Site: brandenburg
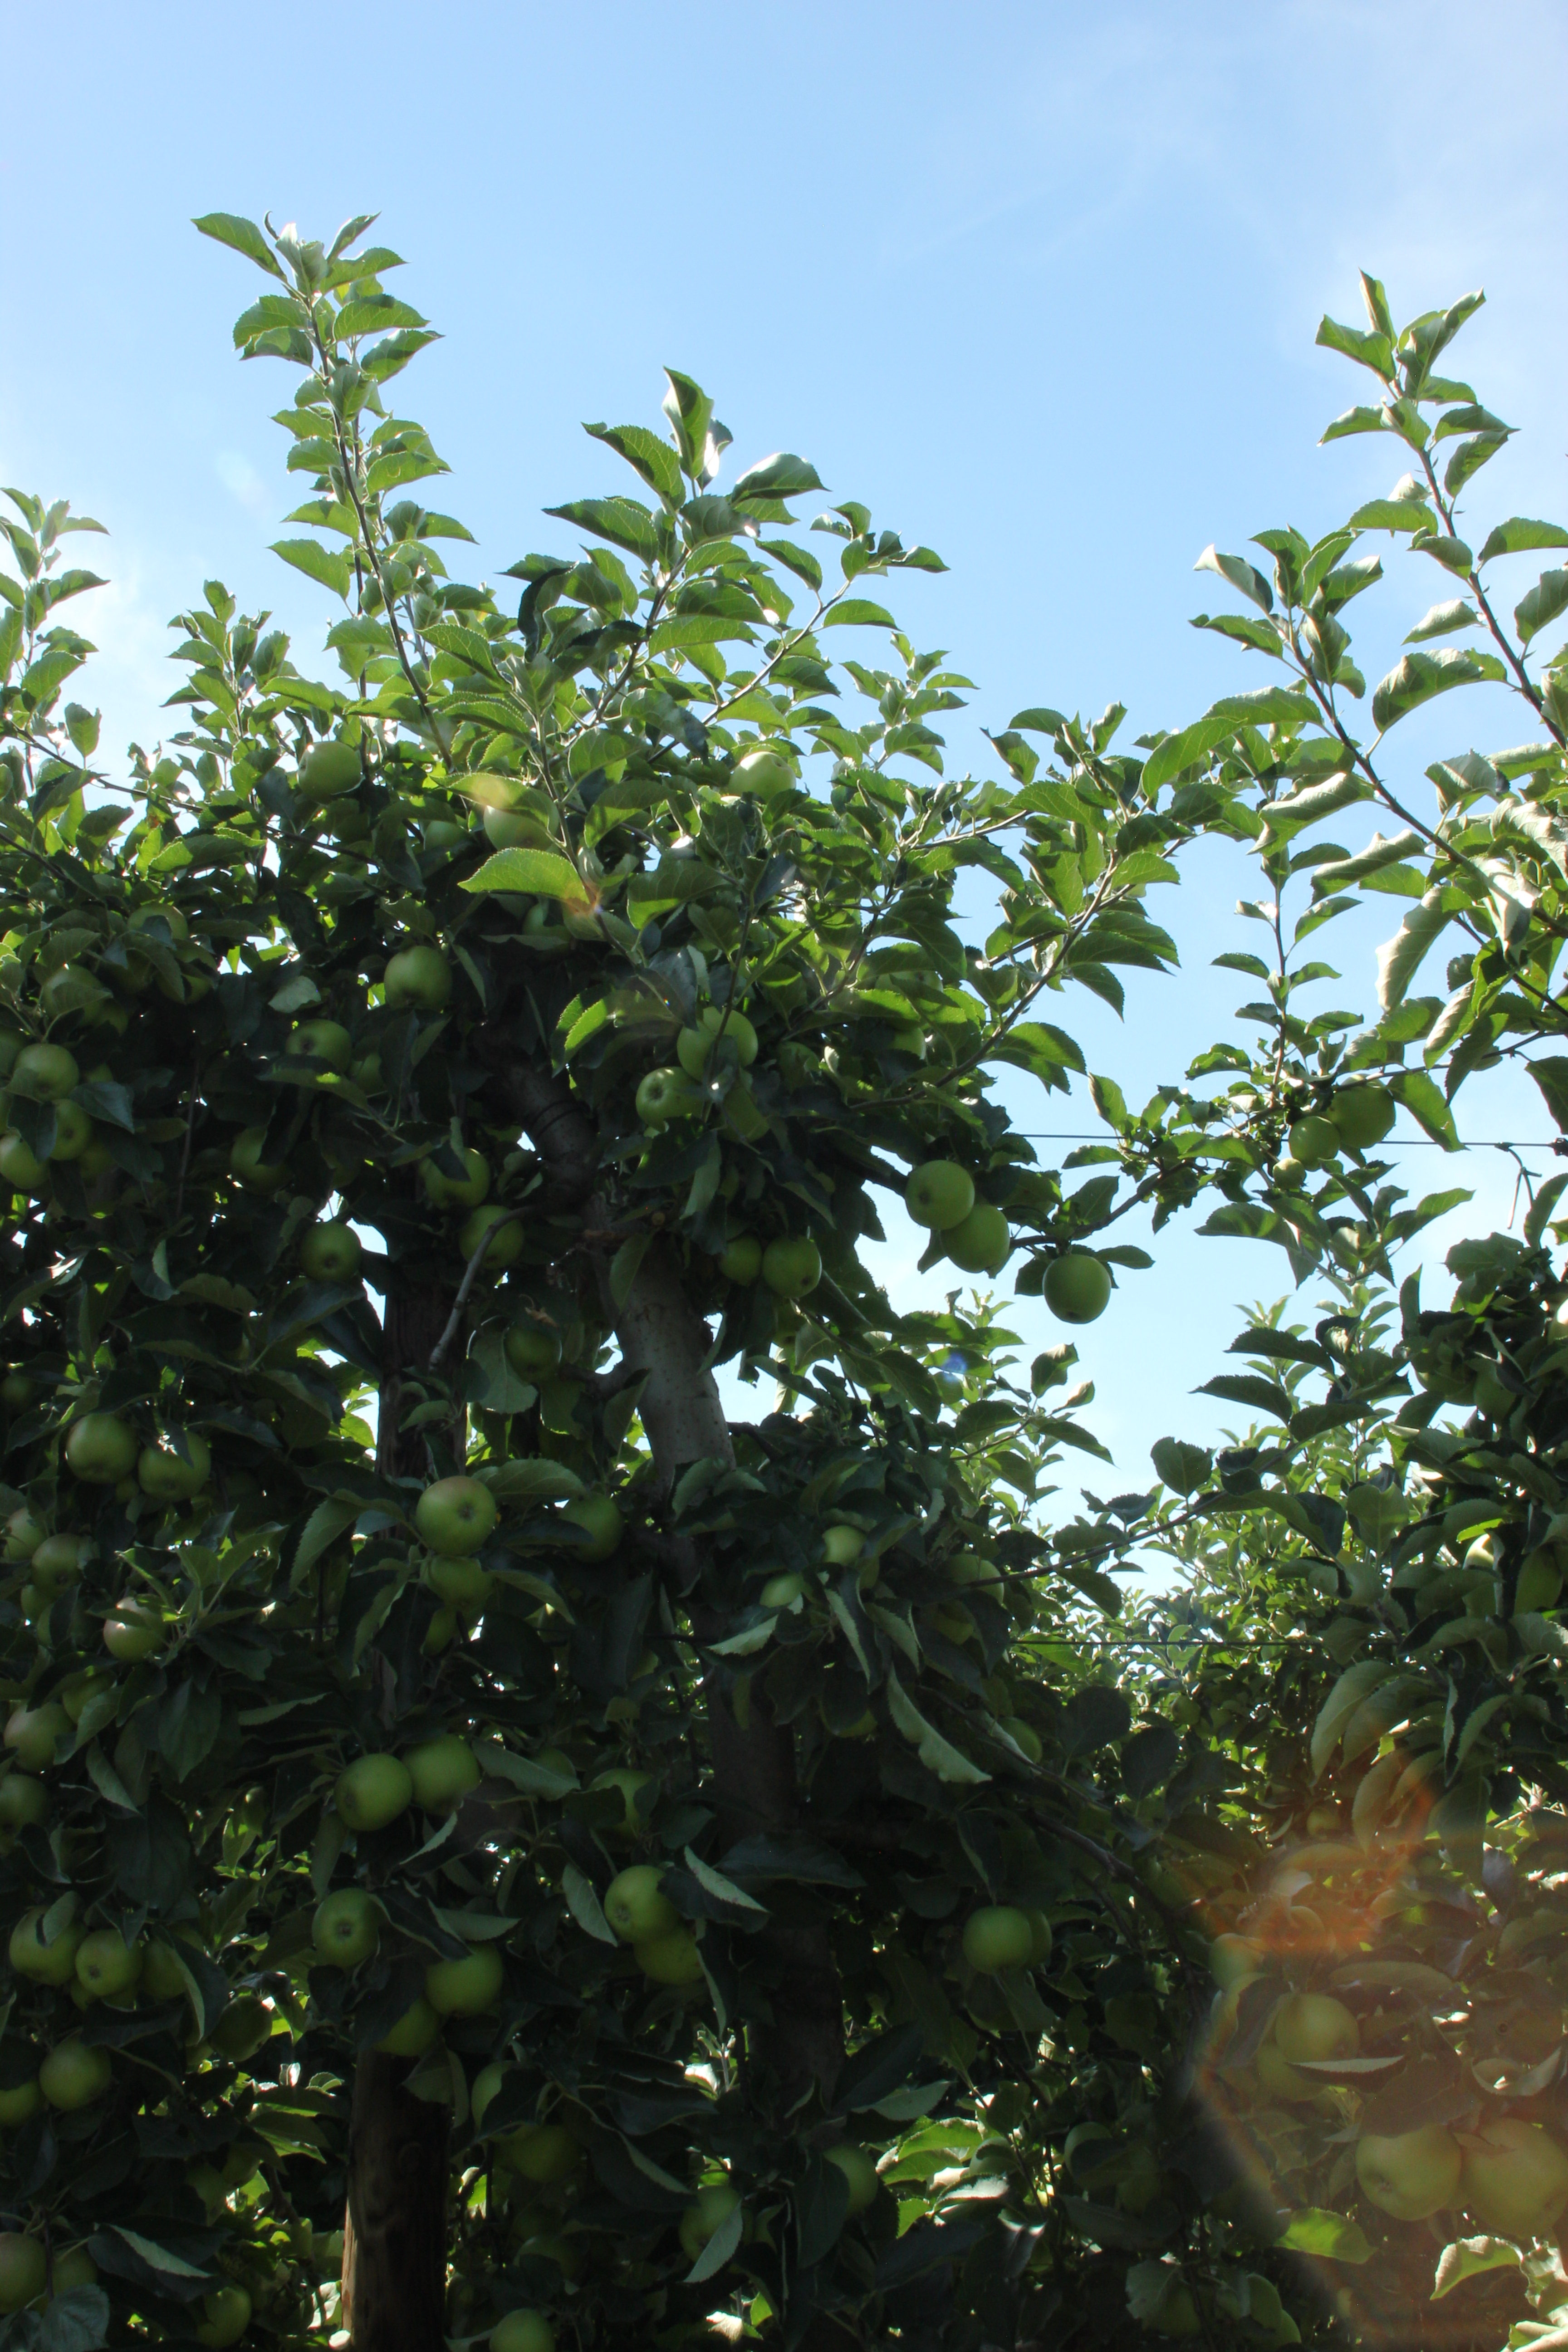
Growth stage (BBCH 77): Development of fruit